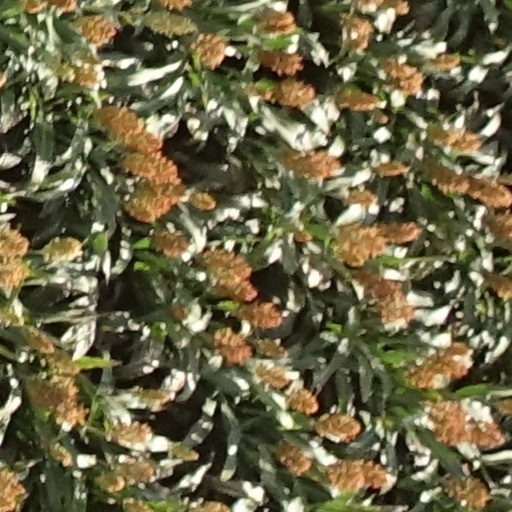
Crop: sorghum